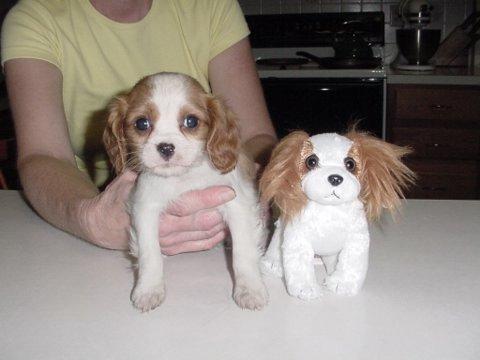
Blenheim_spaniel